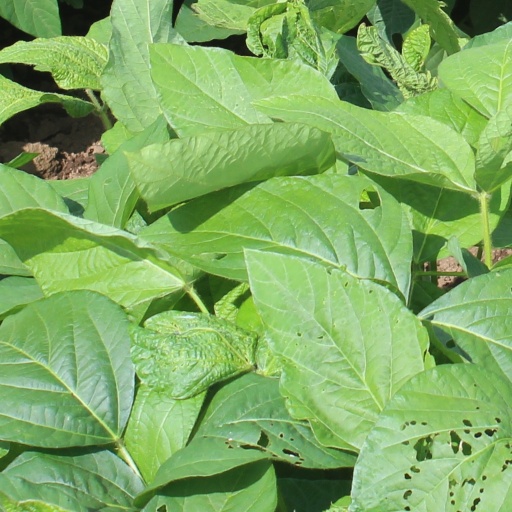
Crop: soybean